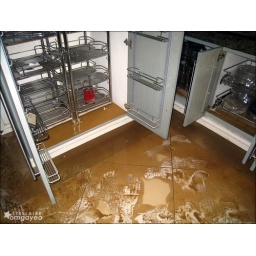
Cabinets in the clean kitchen all filled with mud and water